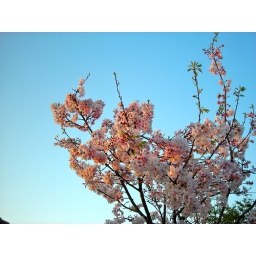
3.22.10 Beautiful blossoming tree against an even more beautiful blue sky.